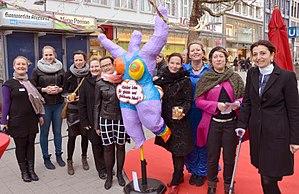
La journée de l’égalité salariale est une manifestation organisée par l'association Business and Professional Women dont le concept permet de calculer le jour jusqu'auquel une femme doit travailler en moyenne pour obtenir le même salaire qu'un homme qui aurait travaillé jusqu'au 31 décembre.